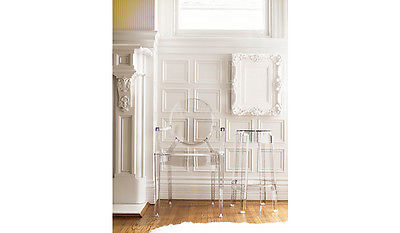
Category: chair